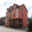
Label: house